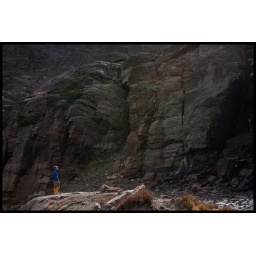
This is my friend Jared looking up the mountain at the base of Timberline Falls in Rocky Mountain National Park